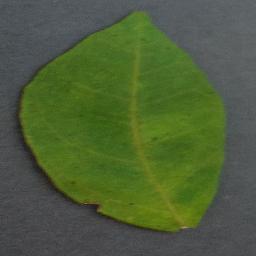
Label: Orange___Haunglongbing_(Citrus_greening)